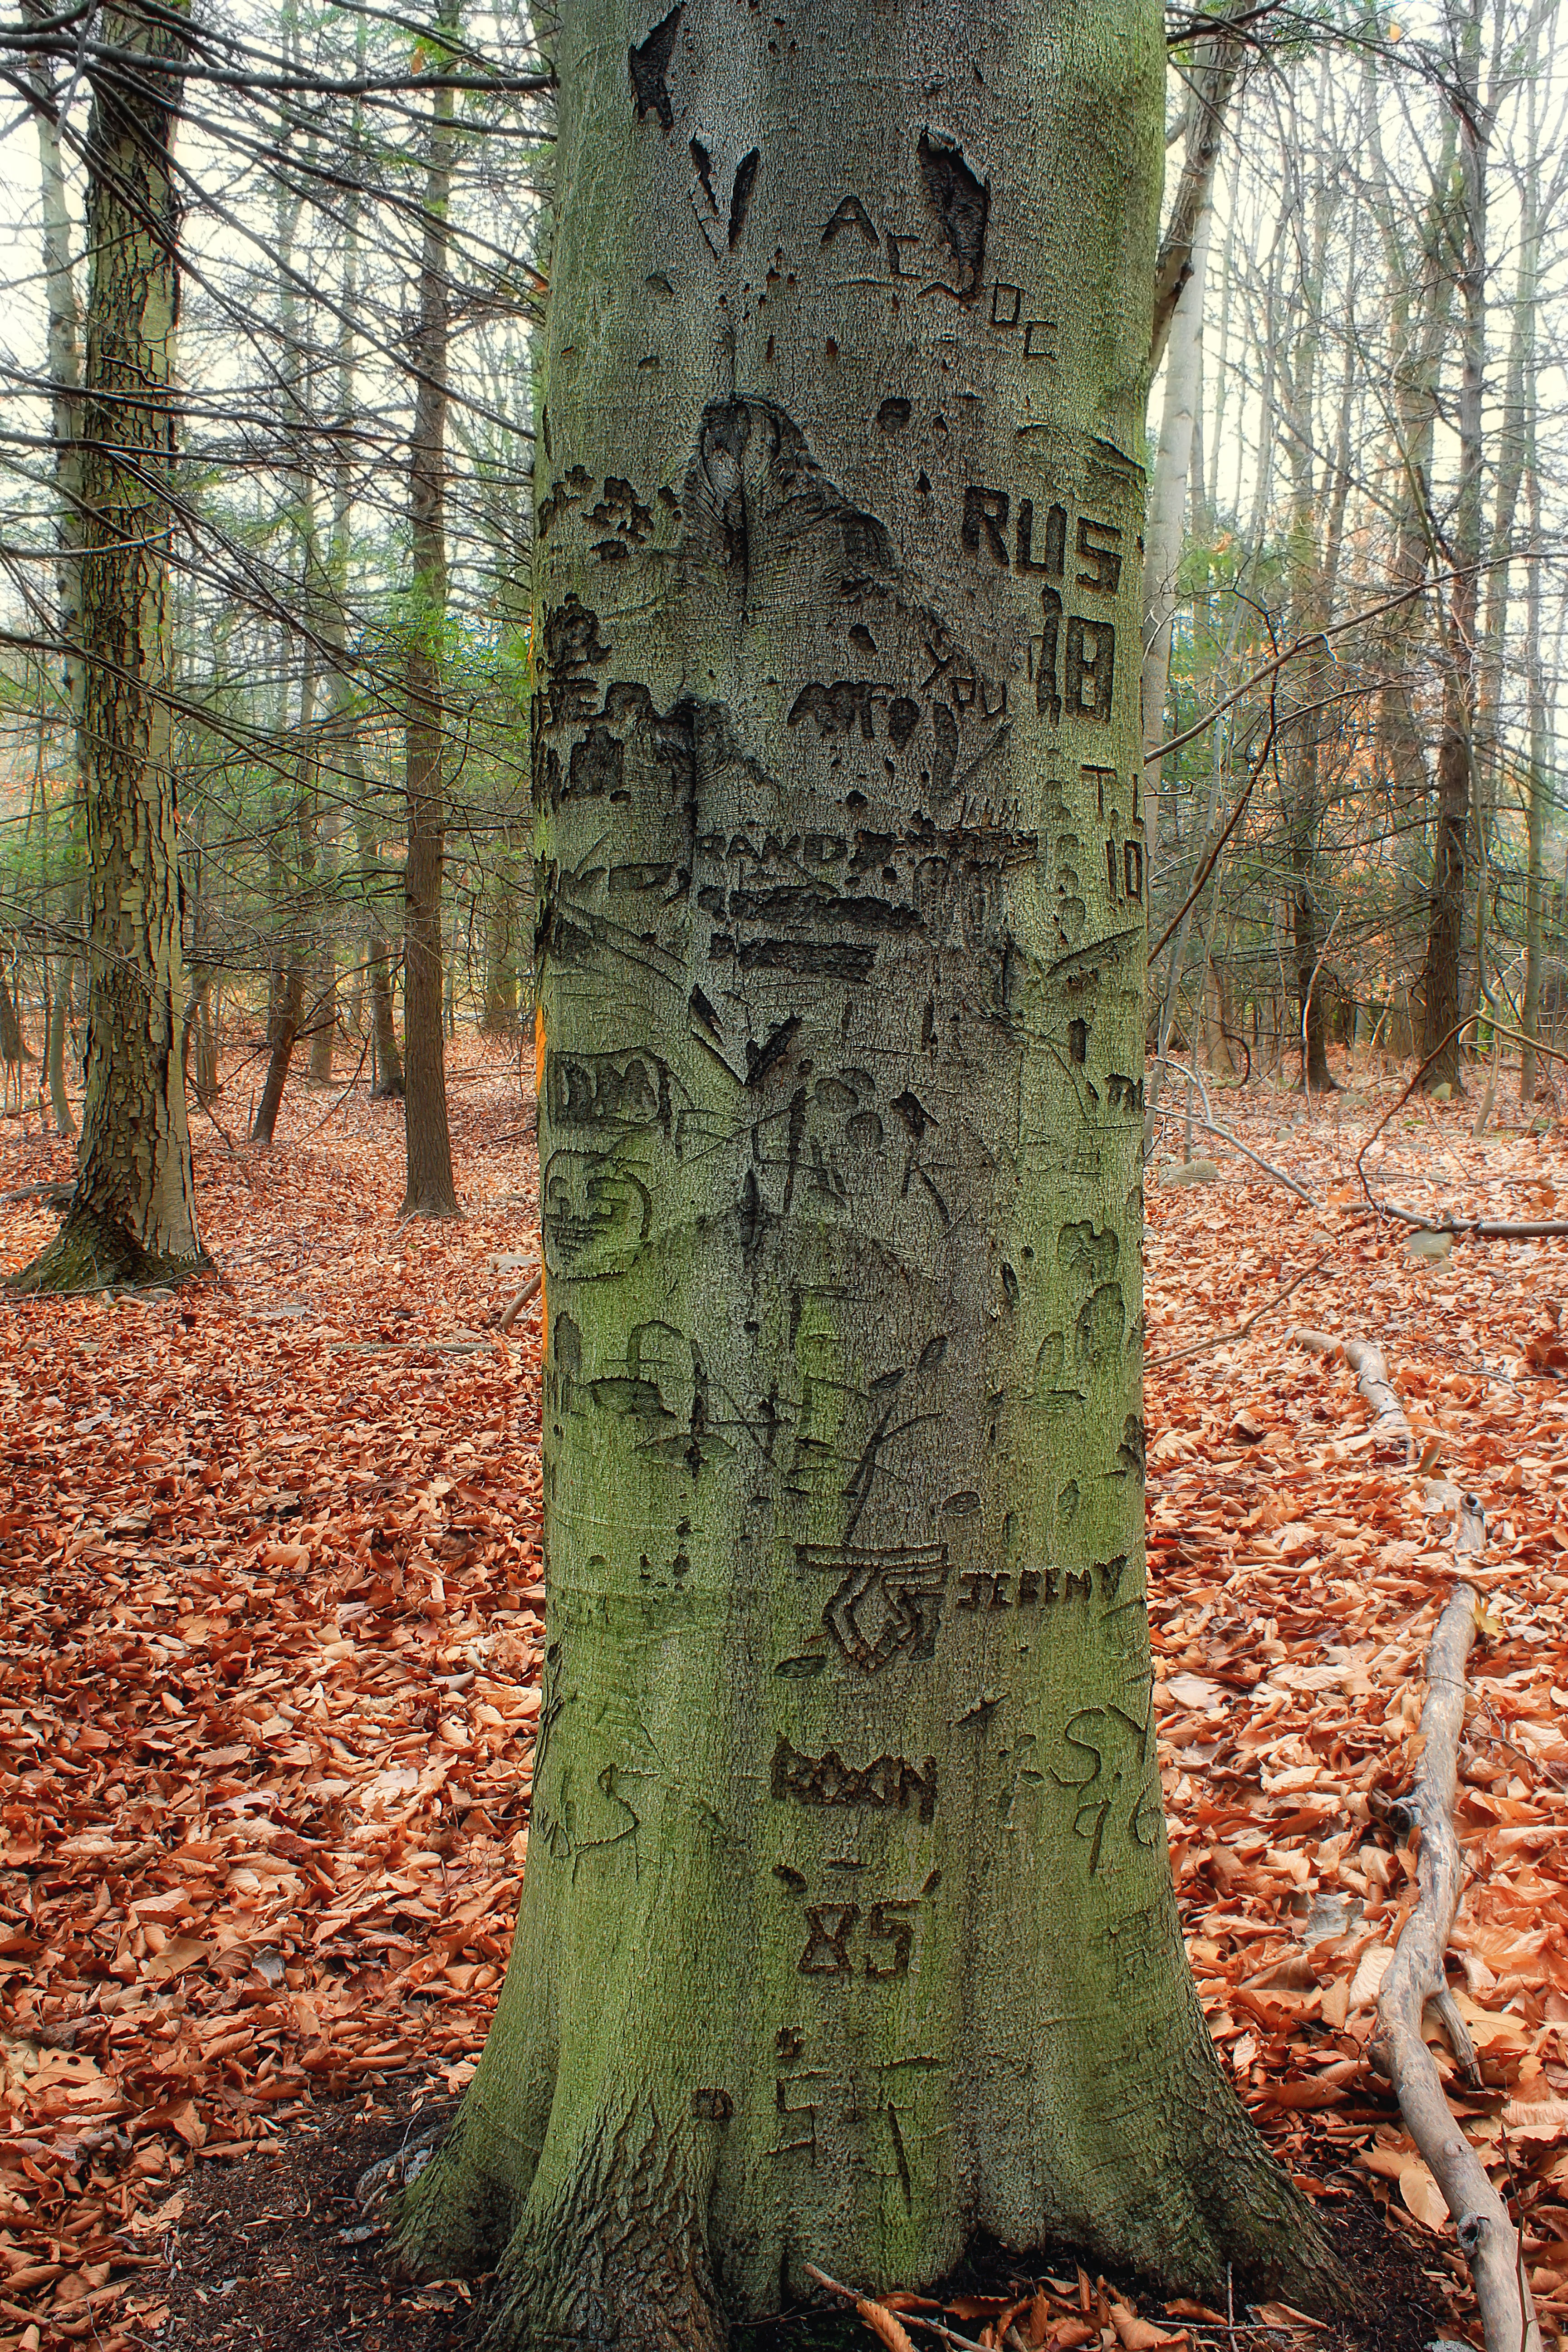
tree, nature, forest, plant, leaf, trunk, moss, bark, birch, autumn, season, trees, creativecommons, cool image, spruce, branches, clintoncounty, deciduous, pennsylvania, leaflitter, fagusgrandifolia, americanbeech, carvings, engravings, waynetownship, grove, woodland, i, ecosystem, flowering plant, woody plant, temperate coniferous forest, land plant